José Reyes (infielder)

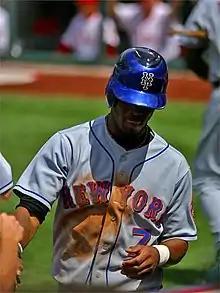
Reyes is congratulated after scoring, 2006

During spring training in 2006, the Mets brought in former player Rickey Henderson as a specialist instructor. One of the reasons Henderson was hired was to help tutor Reyes in the arts of getting on base and stealing bases — skills at which Henderson excelled throughout his own career.